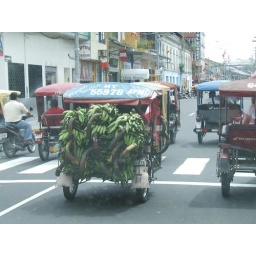
Iquitos is a nice city in the middle of the amazon jungle..in peru..no so many cars there..but a lot of bananas